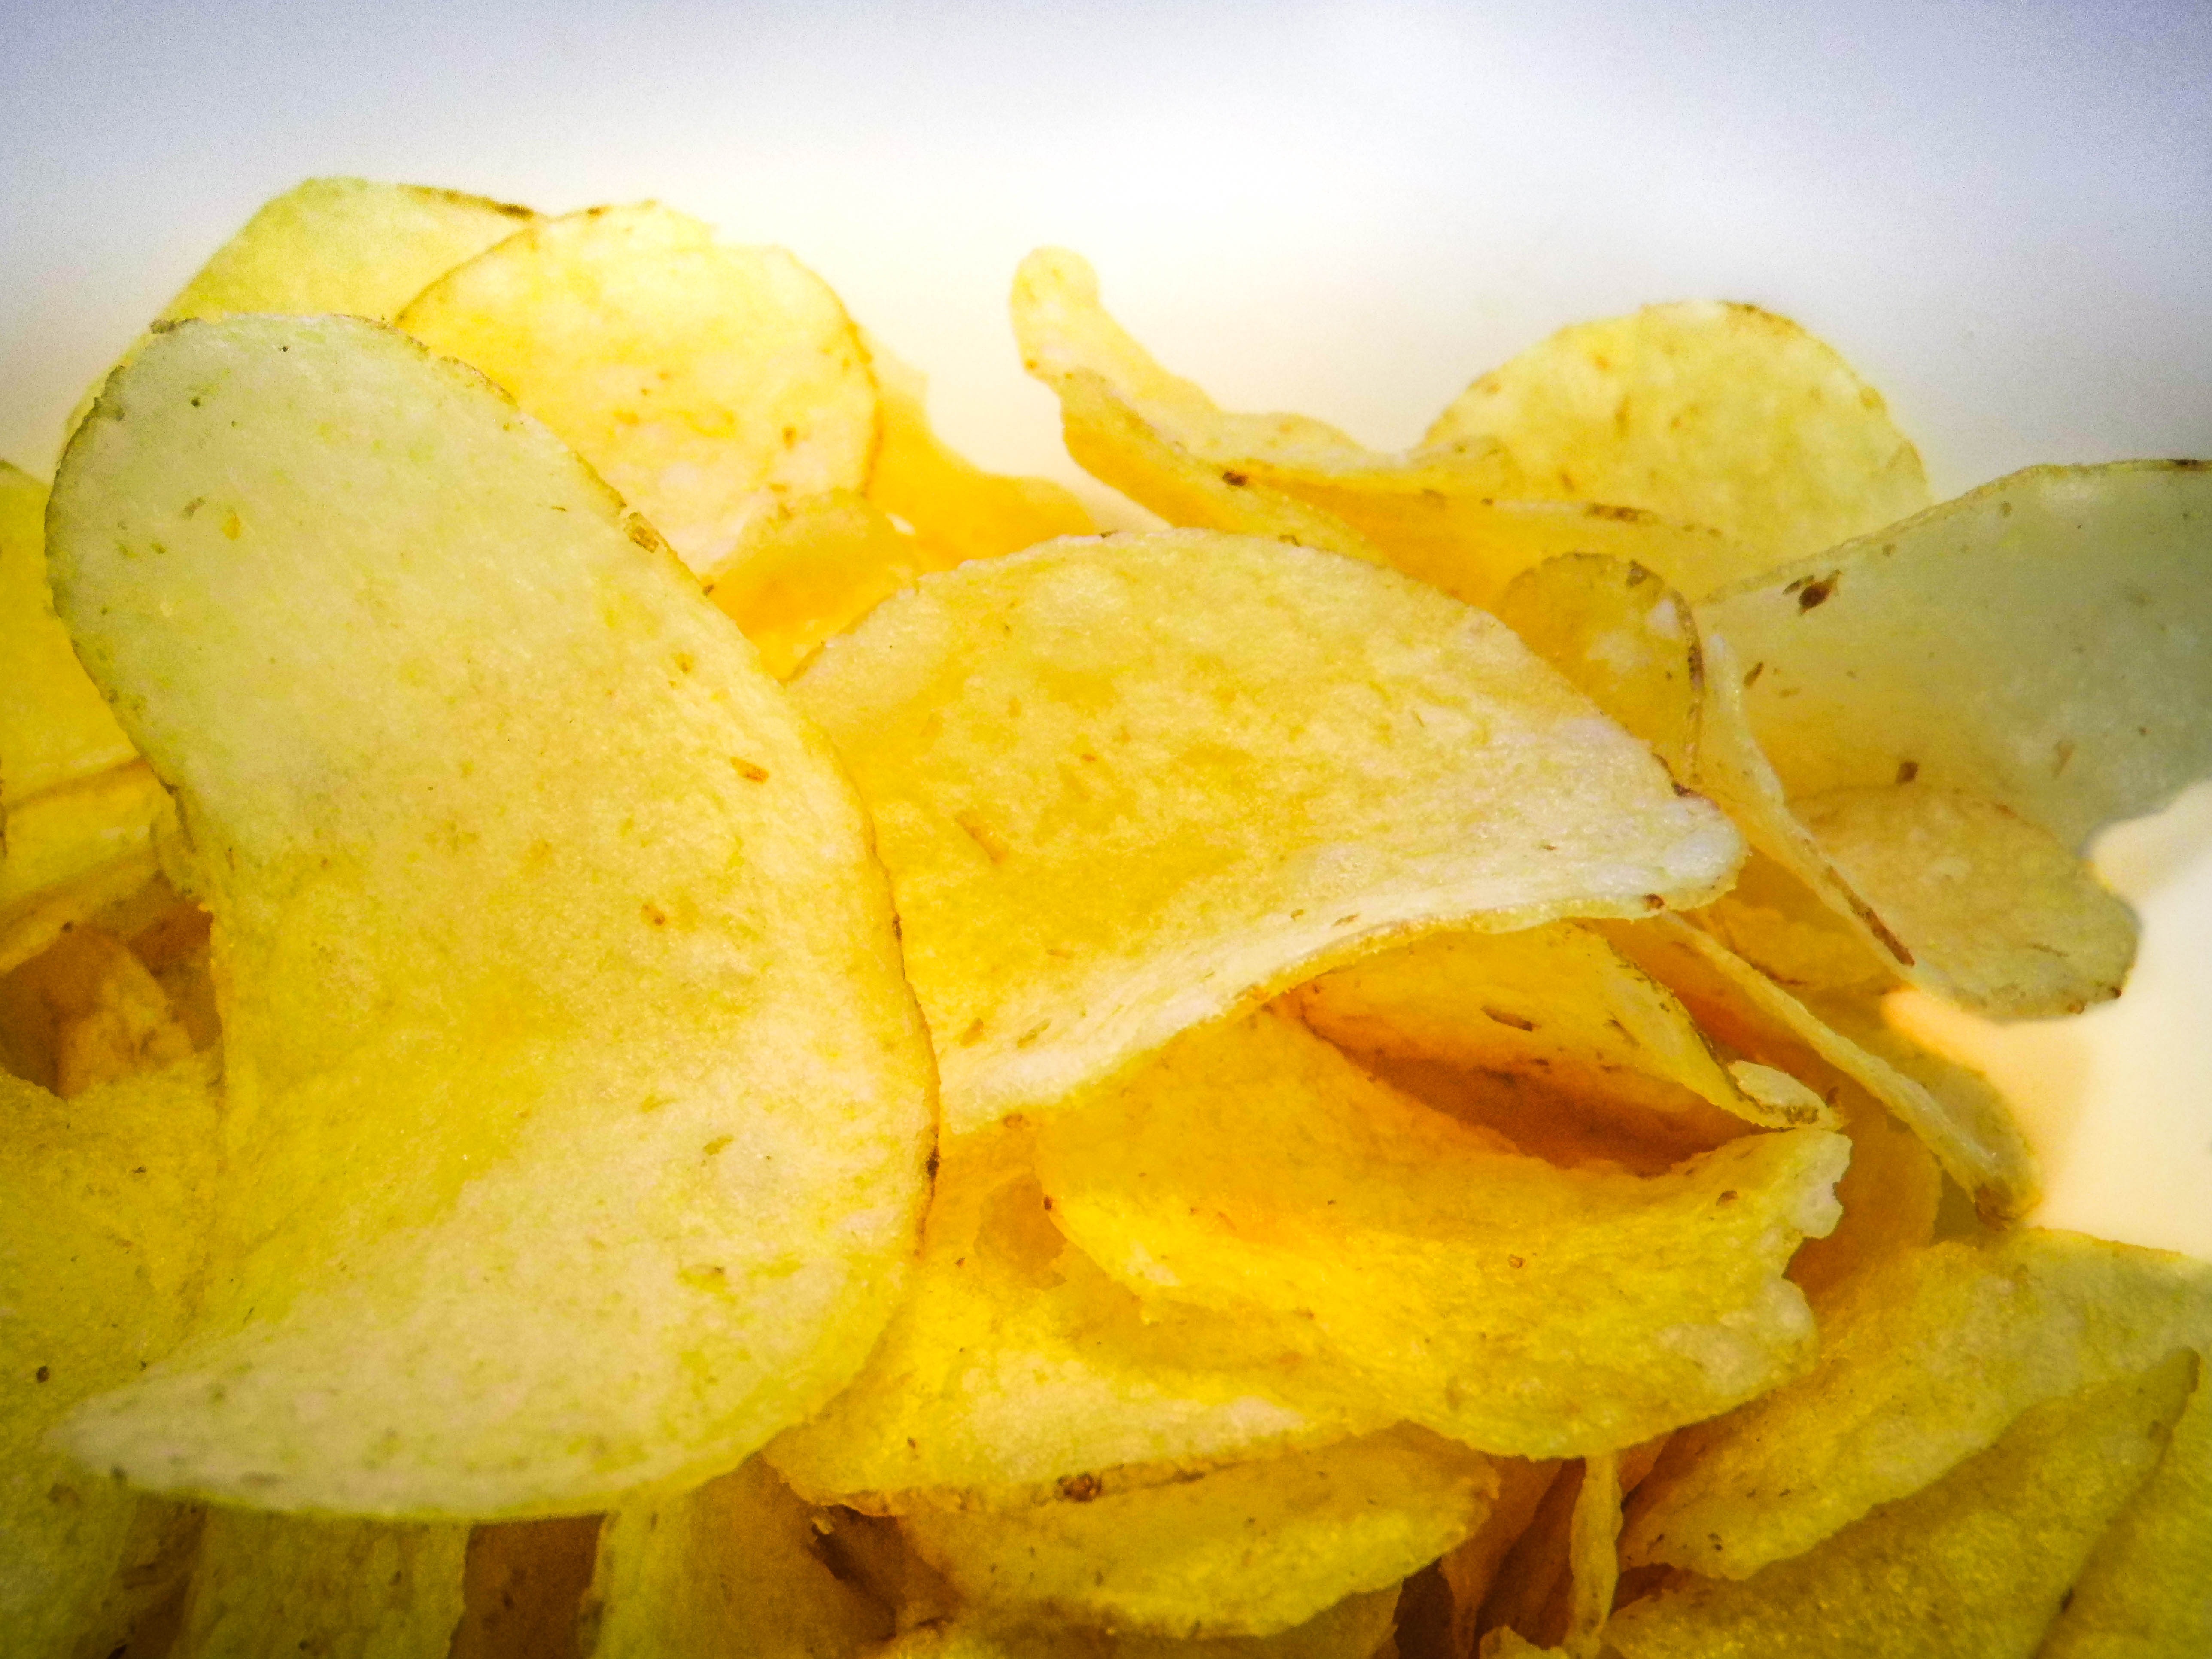
plant, fruit, flower, food, produce, vegetable, yellow, snack, fast food, delicious, salty, citron, citrus, chips, flowering plant, unhealthy, junk food, land plant, yuzu, potato chip